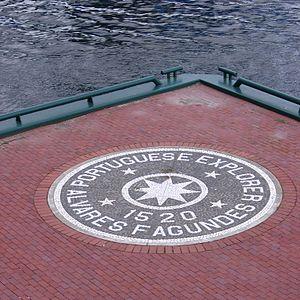
João Álvares Fagundes est un explorateur portugais natif de Viana do Castelo. Son expédition vers 1520 marque la première fois depuis l'Âge des Vikings que des Européens tentaient de coloniser l'Amérique du Nord.